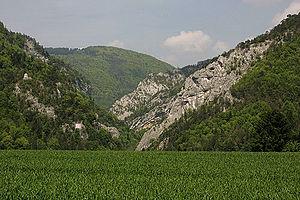
Le massif du Jura est une ceinture de chevauchement formée à partir du Miocène dans le cadre de l'orogenèse alpine suite au chevauchement des massifs cristallins externes sur le socle jurassien. Le massif s'est construit par le décollement puis le plissement des couvertures sédimentaires du domaine paléogéographique du Jura. Ces couvertures mésozoïques correspondent à des dépôts essentiellement calcaires d'une mer épicontinentale peu profonde séparant l'avant-pays européen de la marge passive nord européenne de la Téthys alpine. Ils sont couverts, notamment au sud, par la molasse cénozoïque du bassin d'avant-pays nord alpin ou bassin molassique suisse.